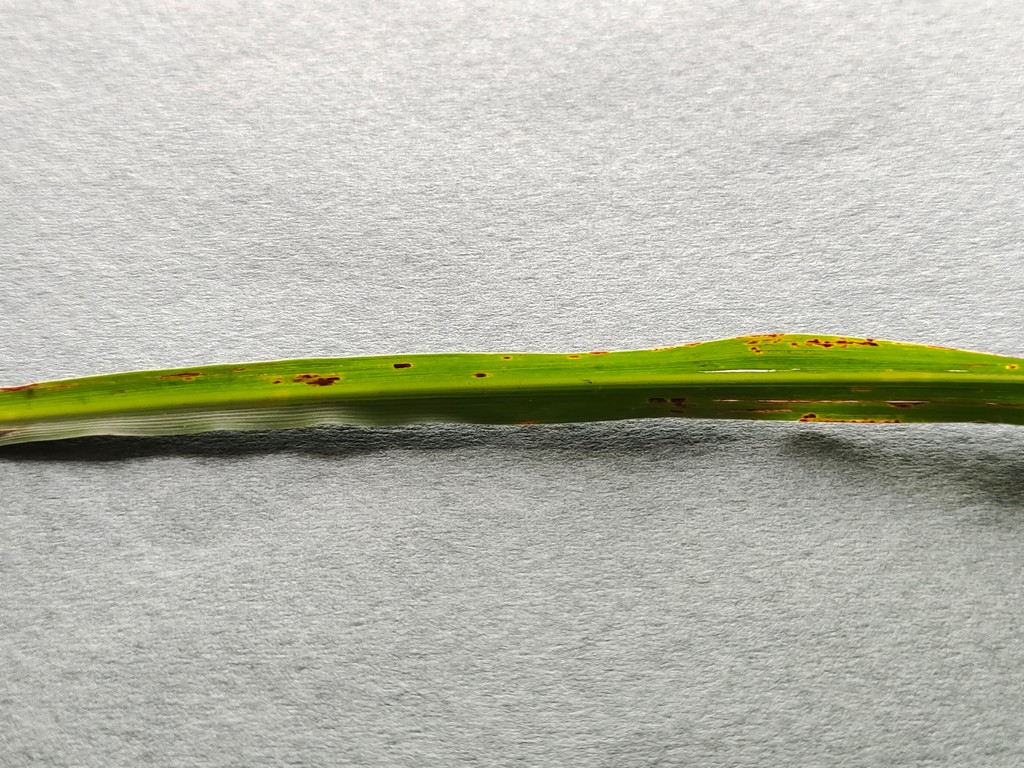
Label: Unhealthy